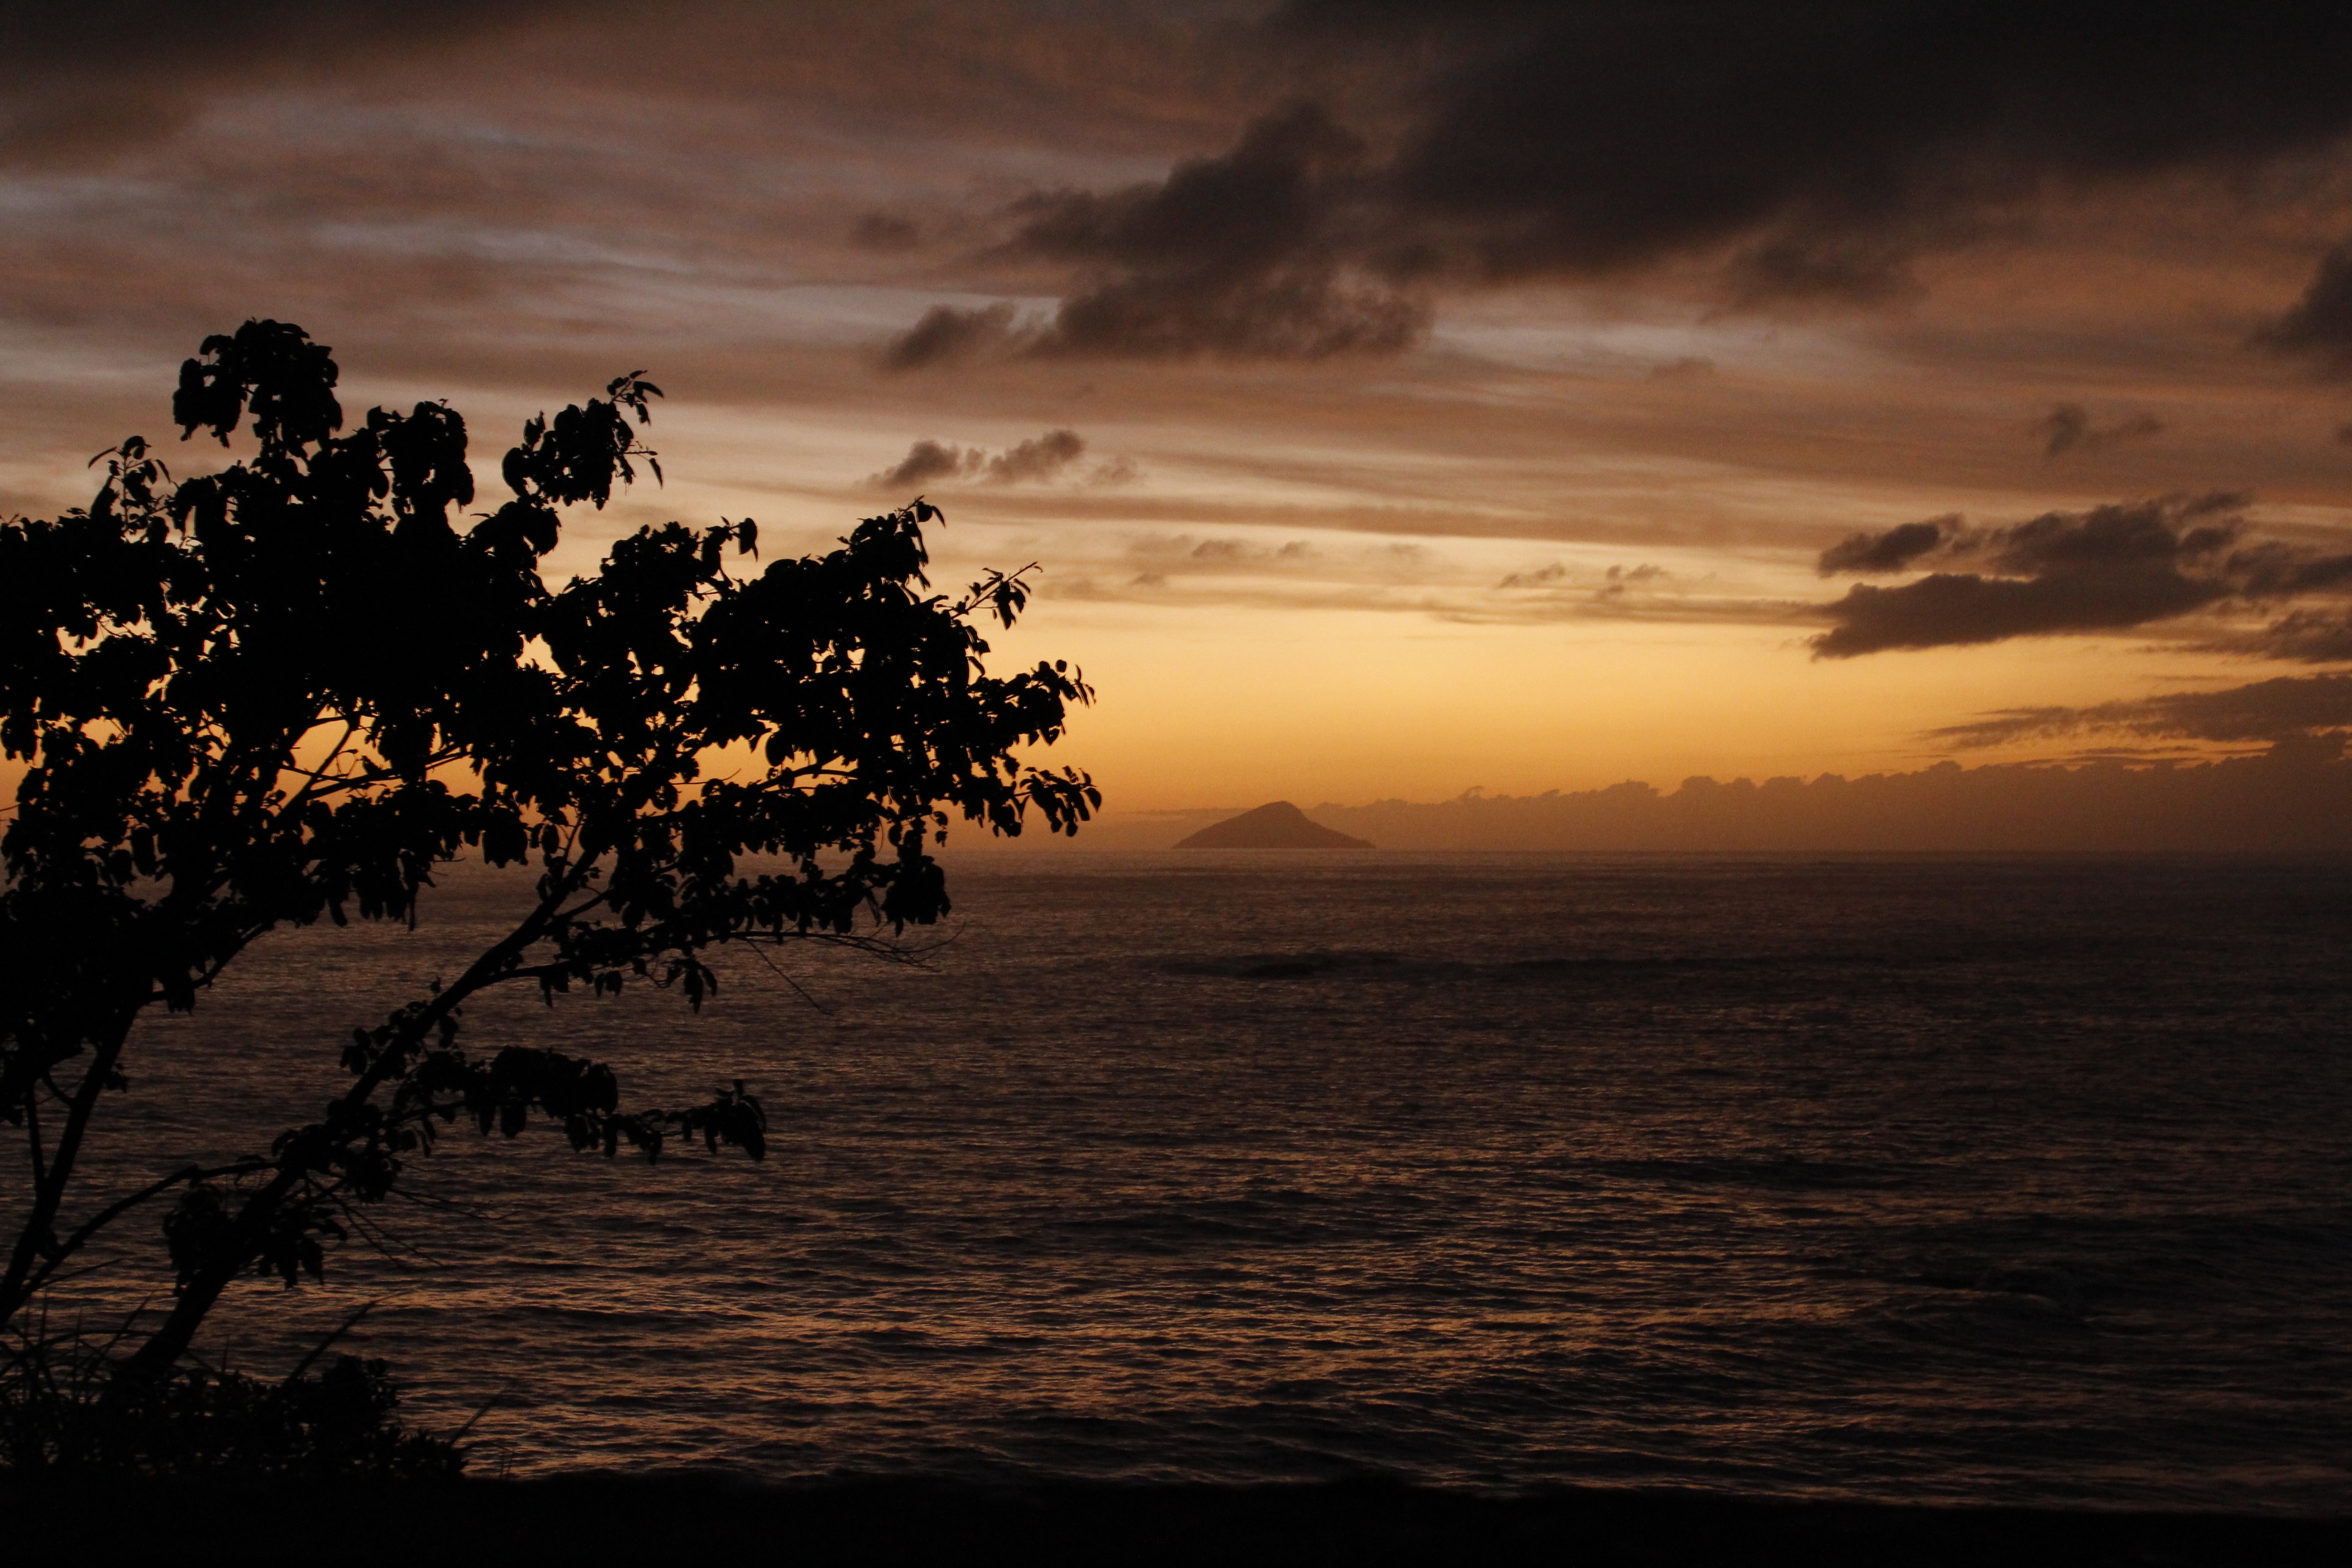
beach, landscape, sea, coast, tree, nature, sand, ocean, horizon, cloud, sky, sun, sunrise, sunset, sunlight, morning, dawn, summer, dusk, evening, reflection, relax, seascape, brazil, afterglow, atmospheric phenomenon